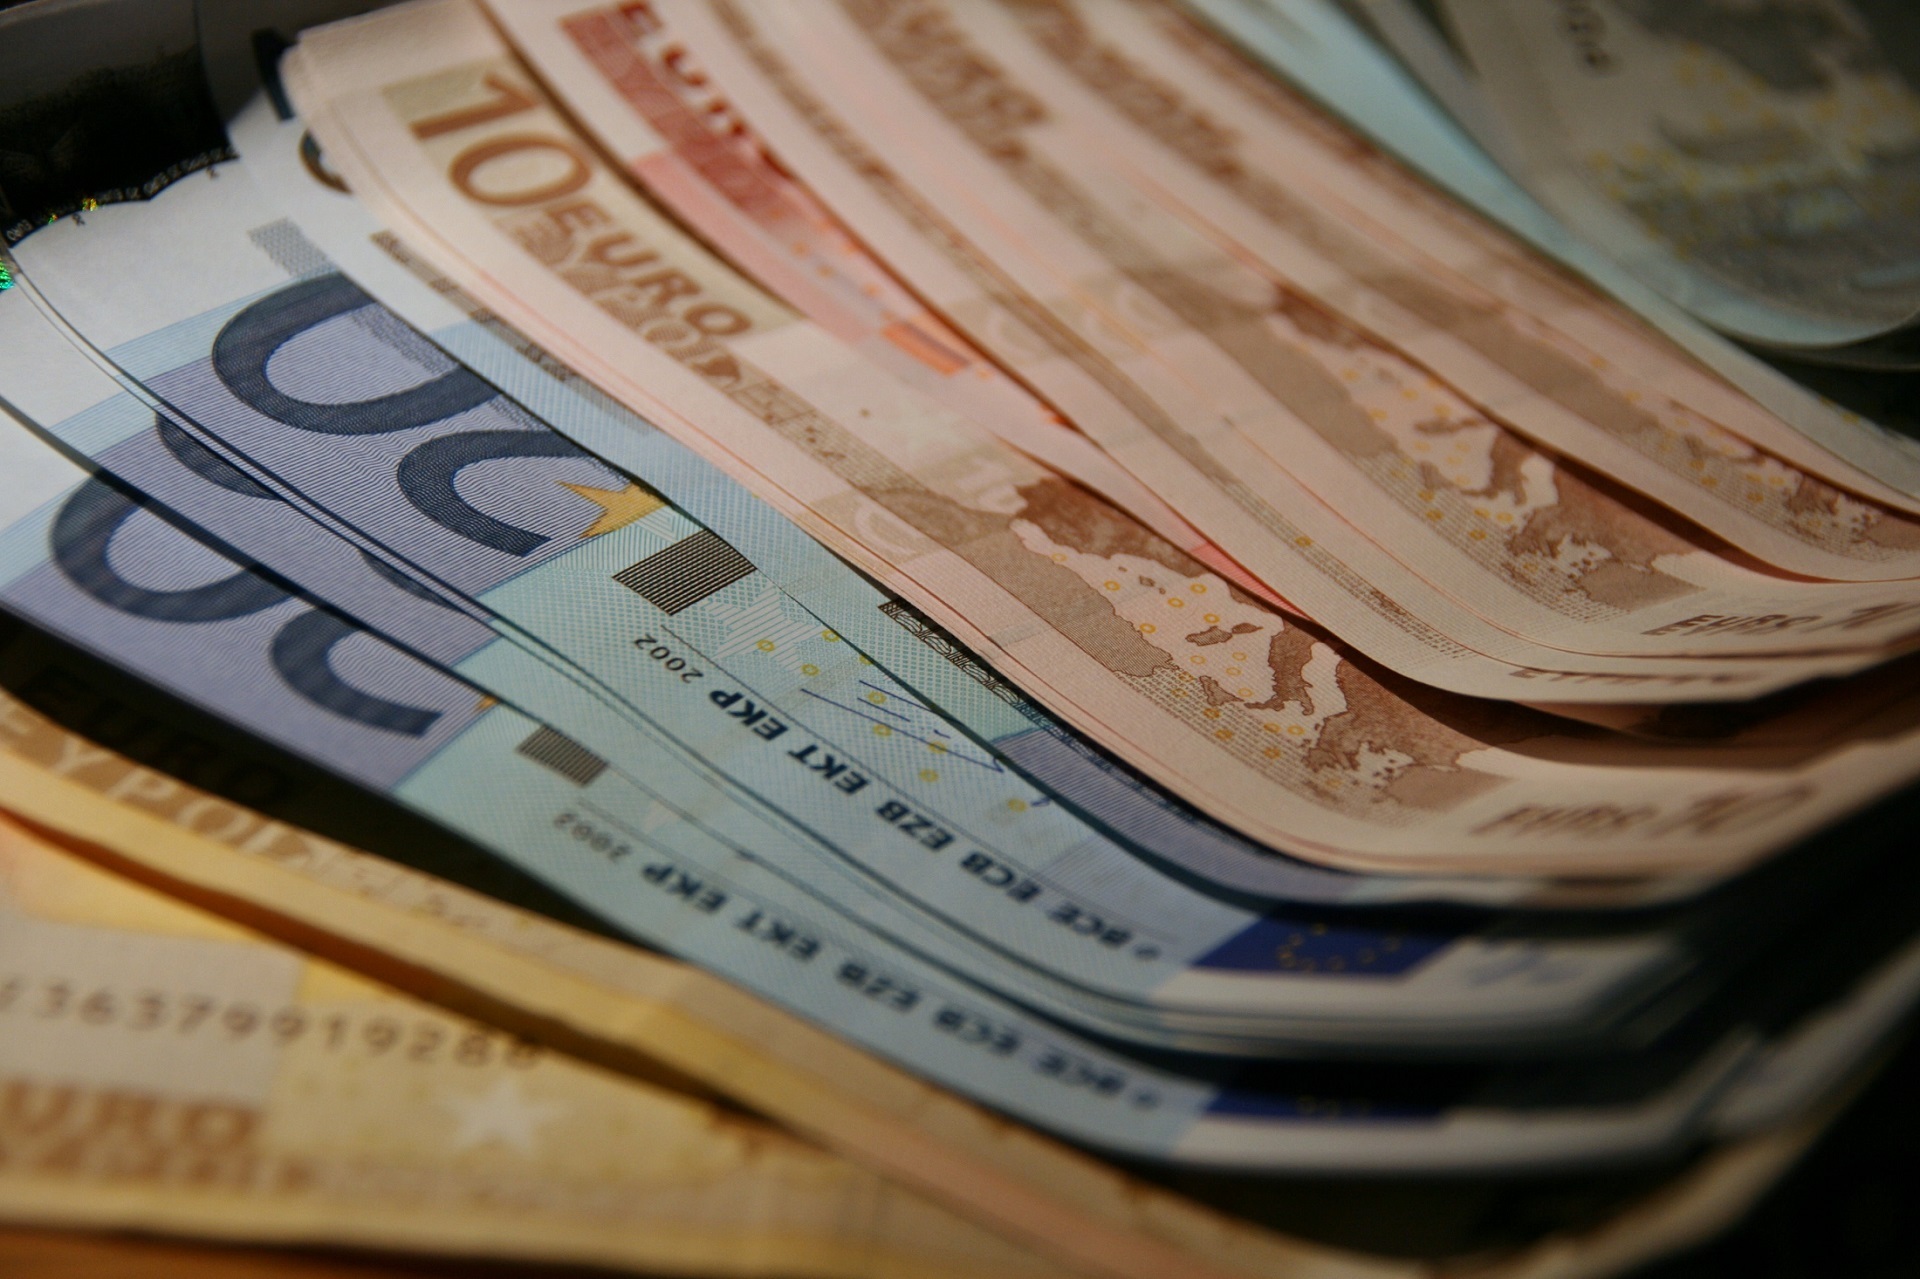
money, business, paper, close up, brand, cash, bank, currency, european, document, commerce, value, economy, notes, financial, finance, wealth, exchange, euros, bills